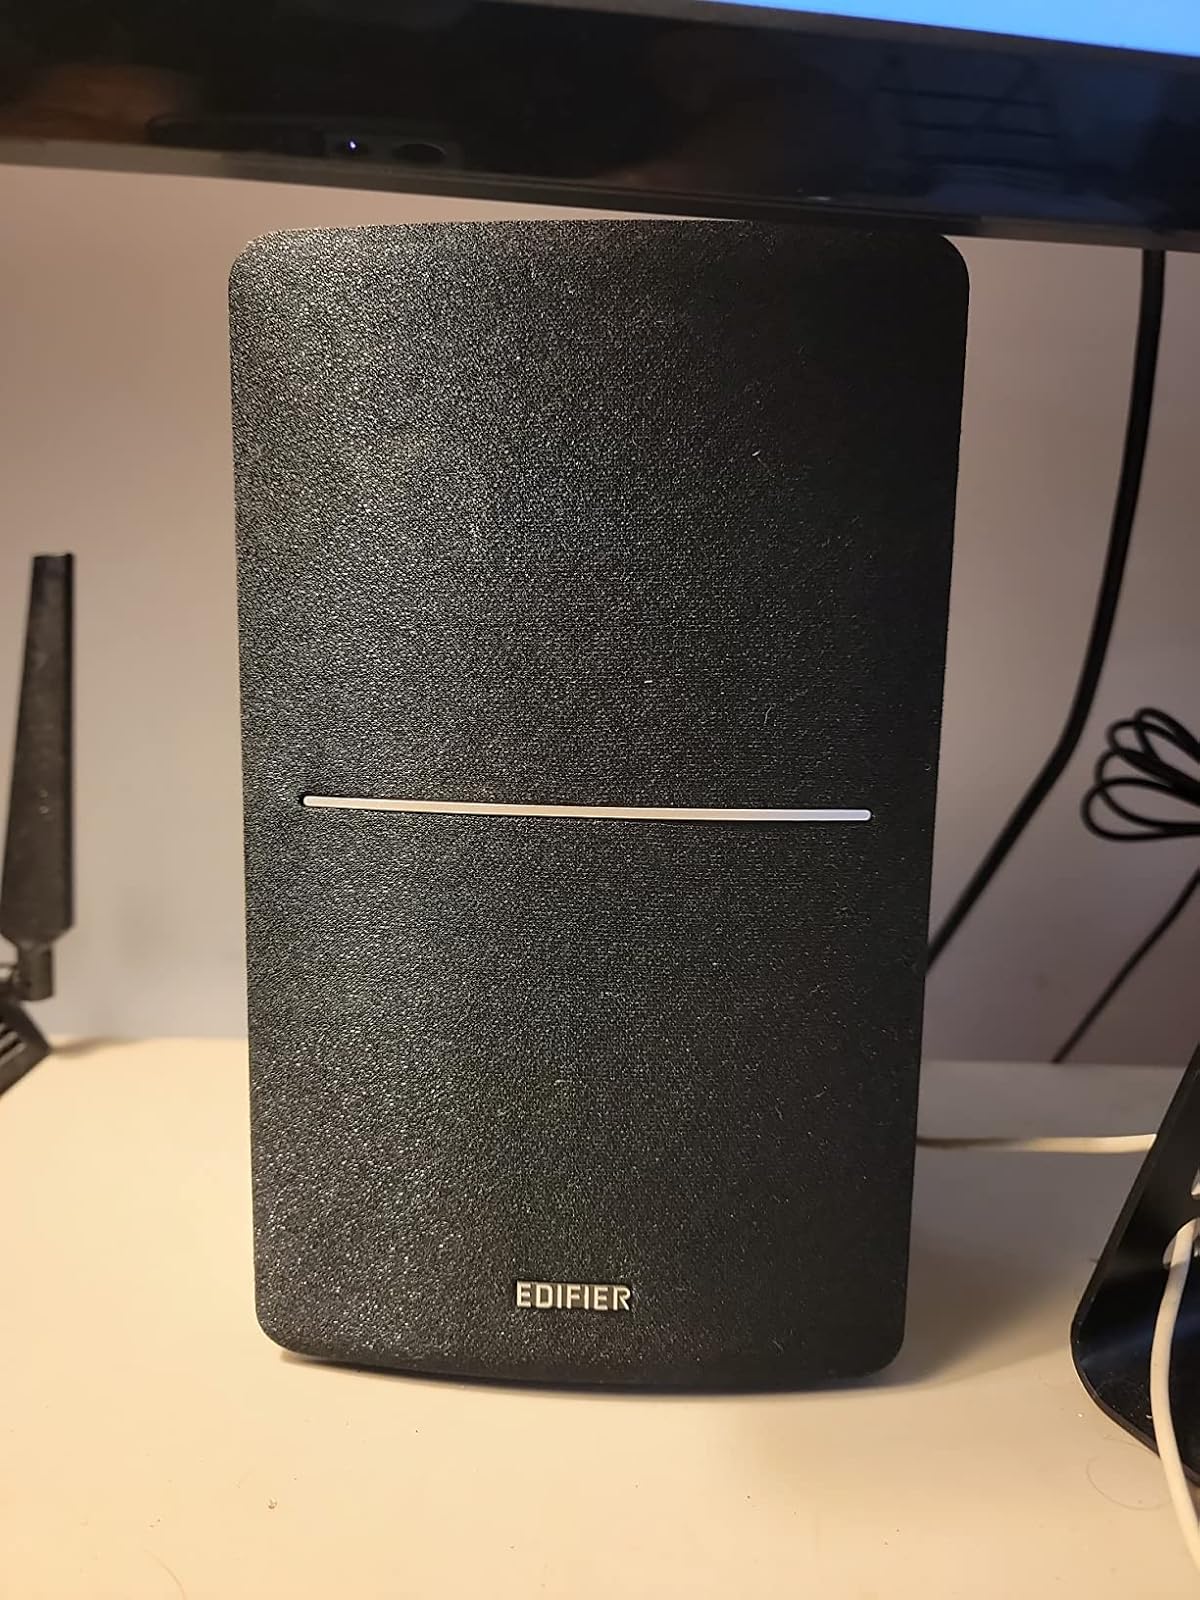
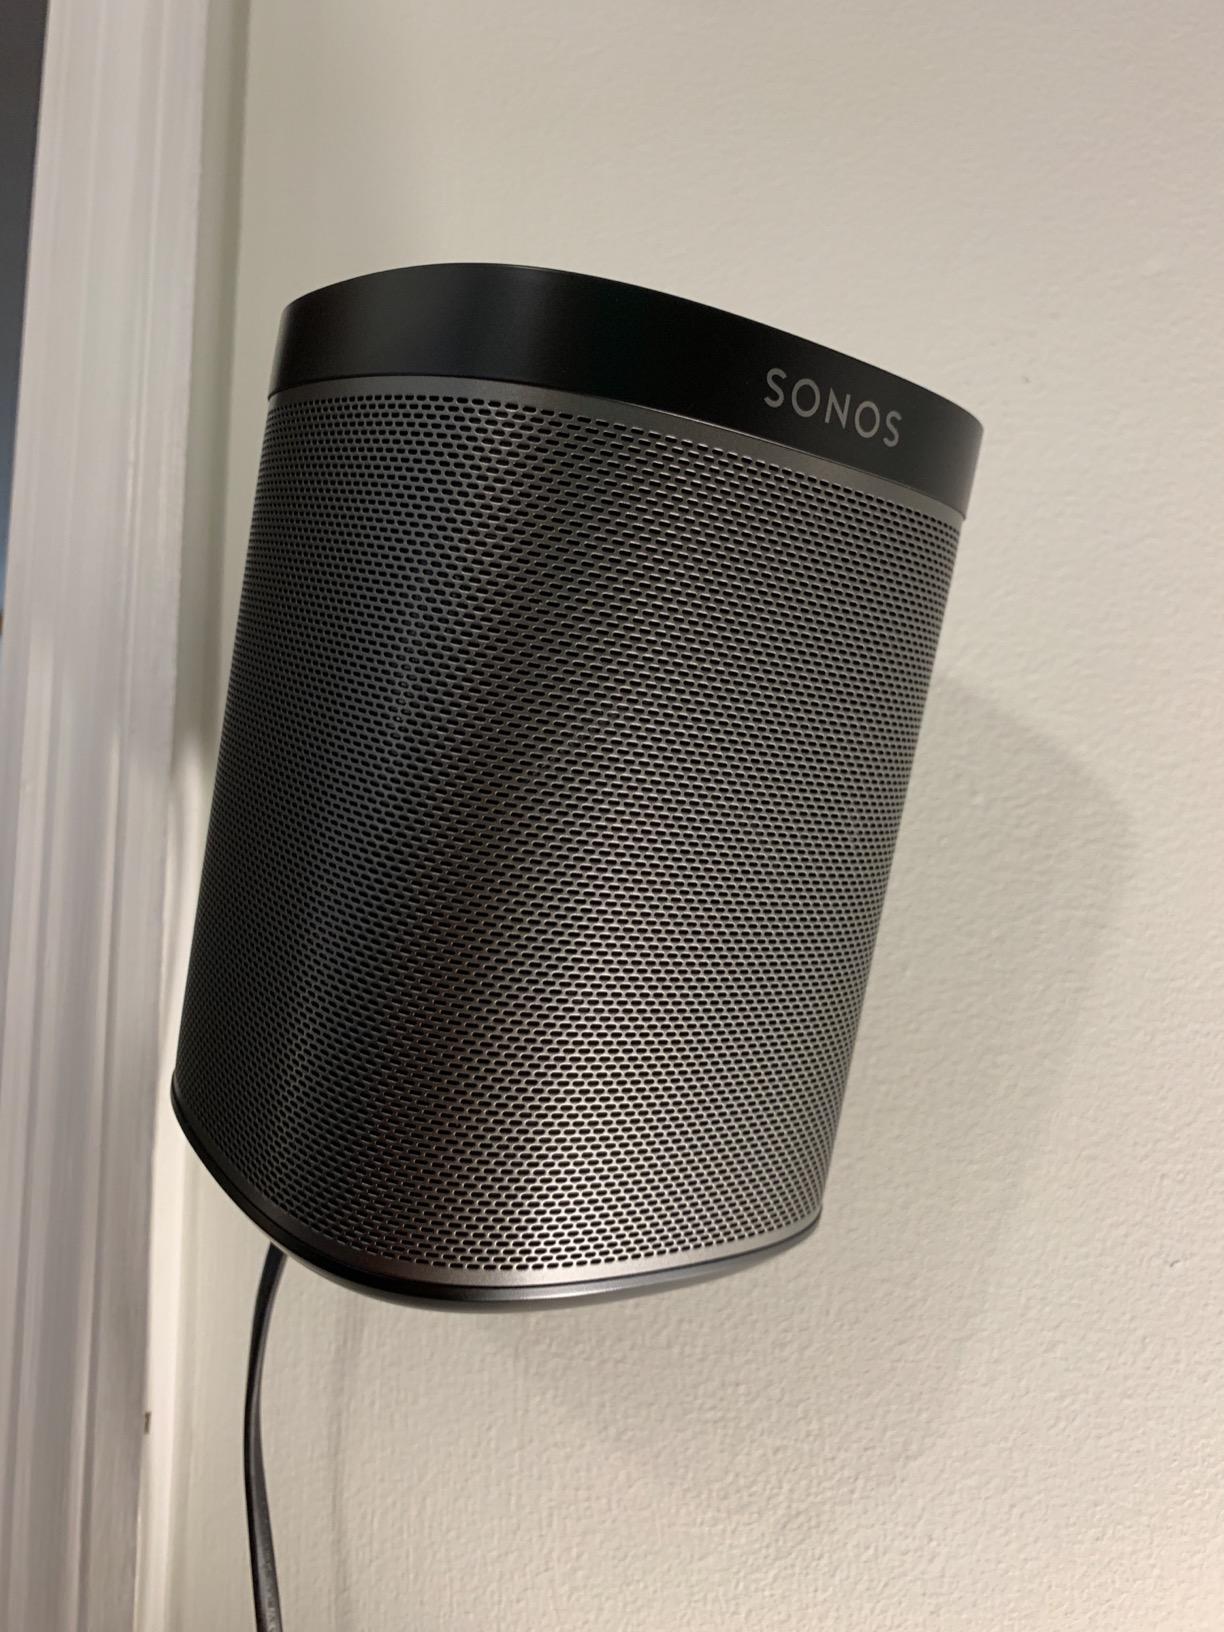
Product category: speaker
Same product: no